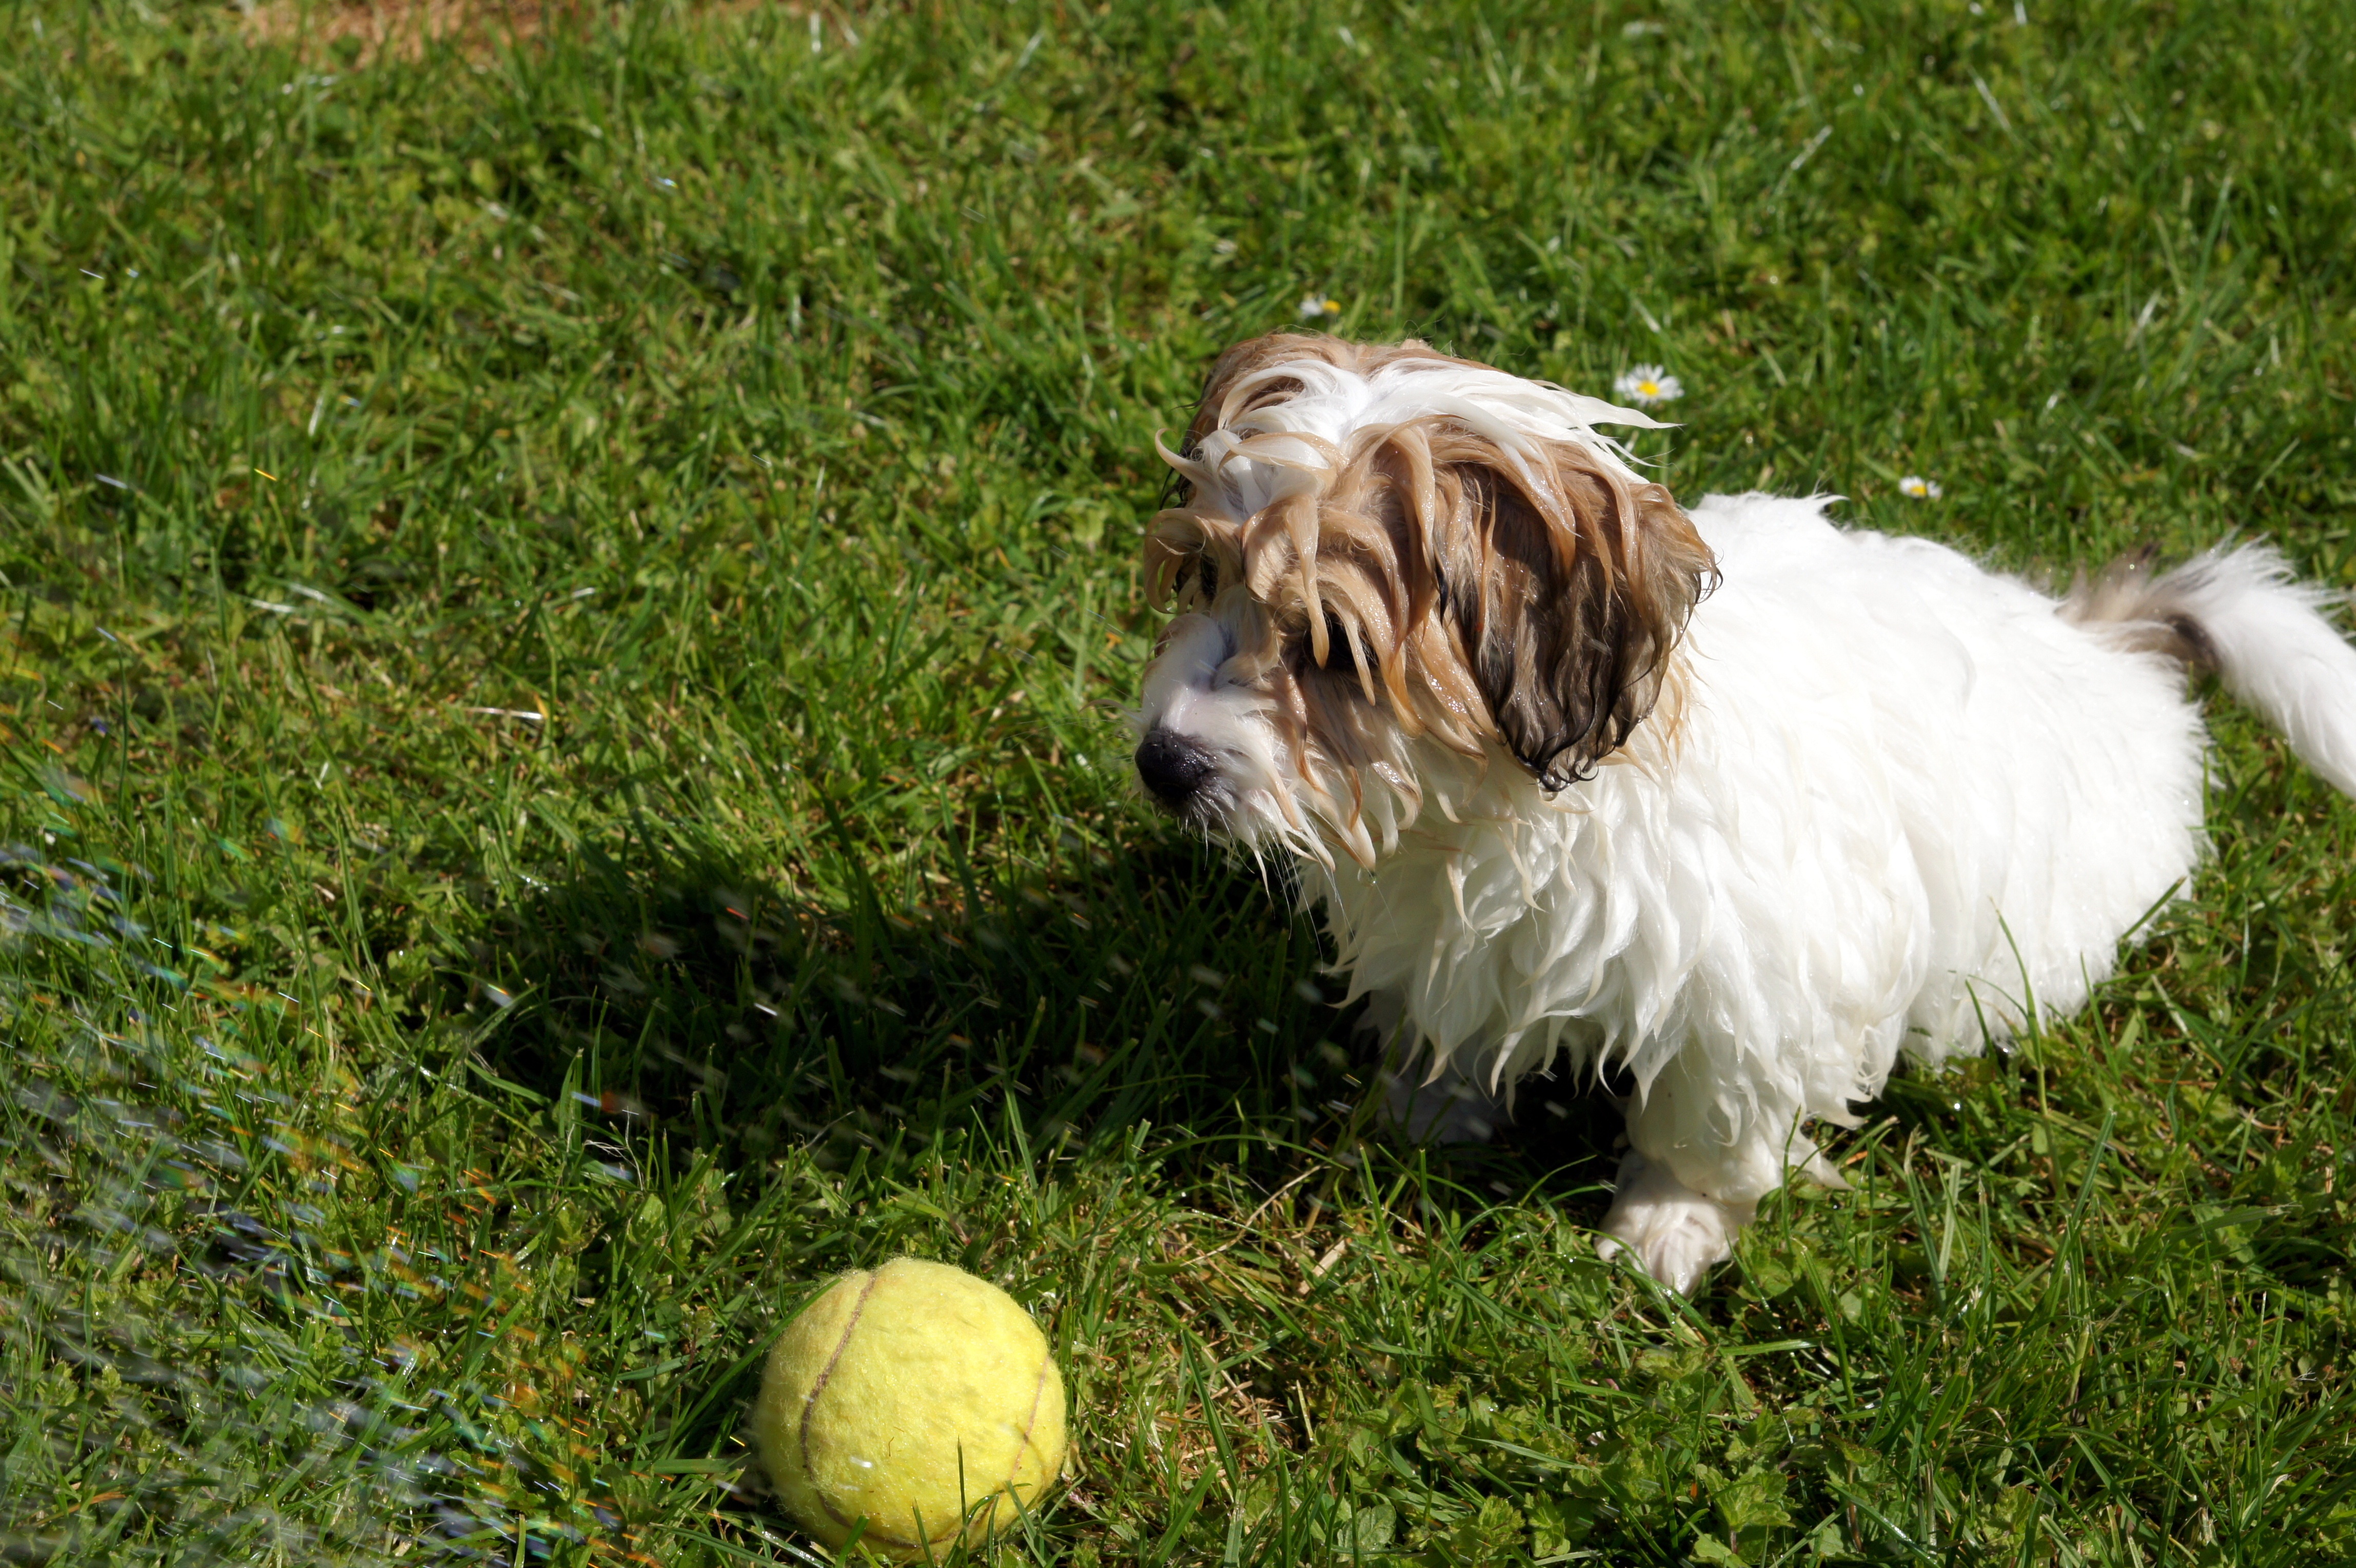
water, grass, wet, puppy, dog, animal, summer, mammal, splashing, ball, vertebrate, creature, dog breed, lhasa apso, bichon, tennis ball, cockapoo, tibetan terrier, coton de tulear, havanese, dog like mammal, dandie dinmont terrier, l wchen, dog crossbreeds, polish lowland sheepdog, cavachon, lagotto romagnolo